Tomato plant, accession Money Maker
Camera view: tilt-top (135 deg); turntable rotation: 150 degrees
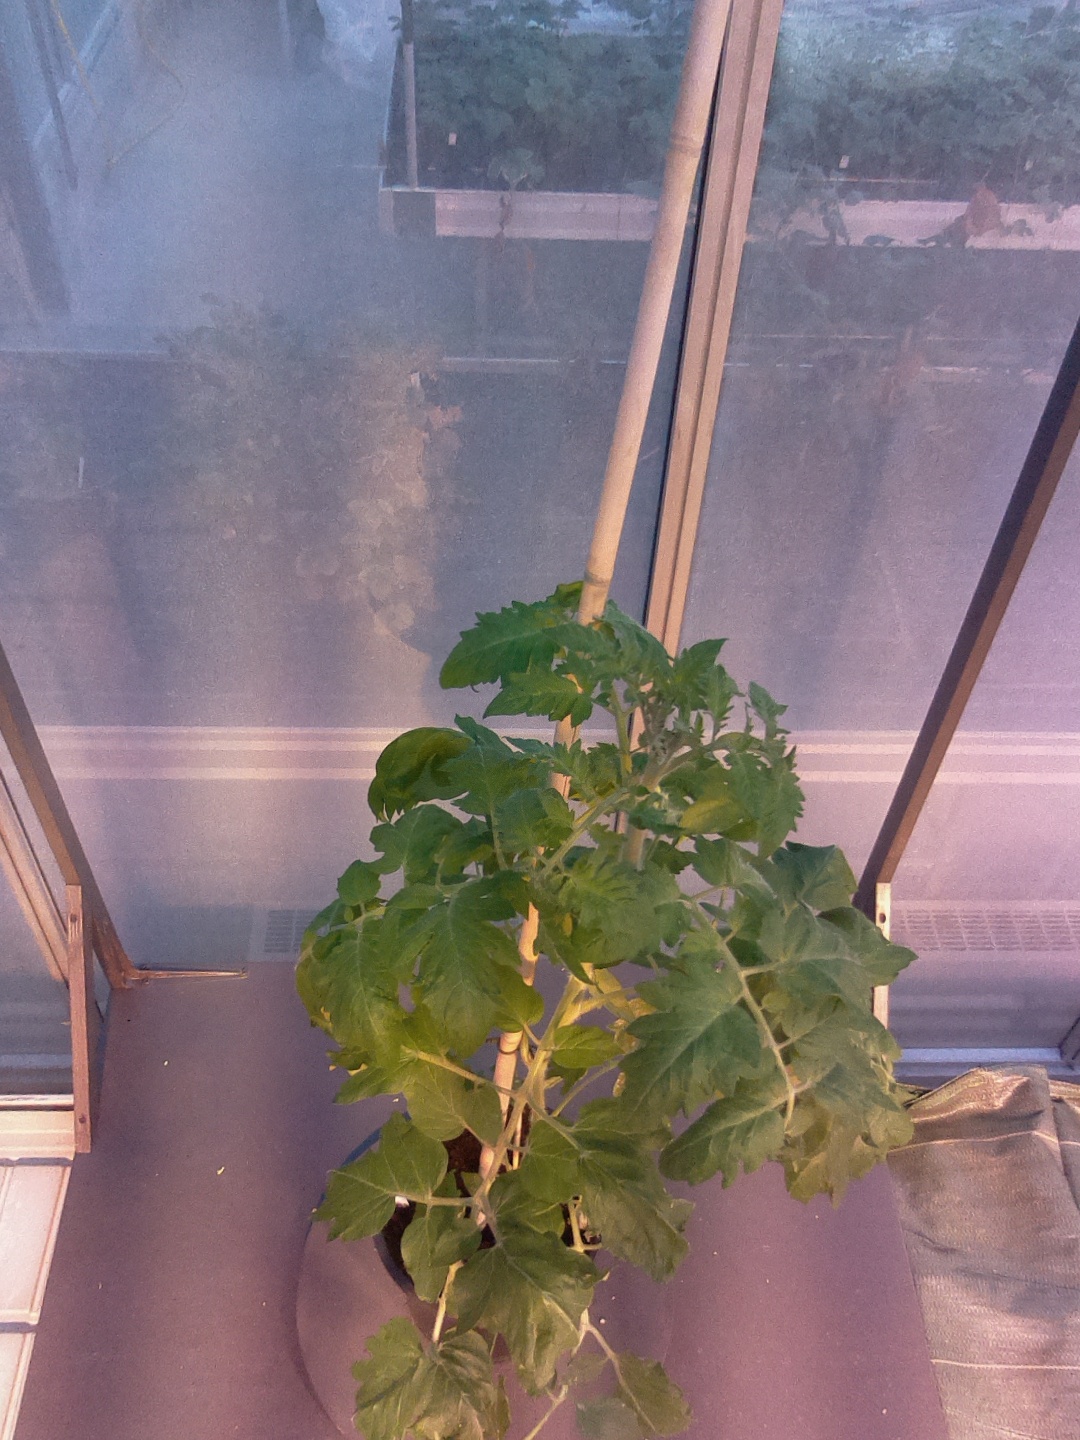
BBCH growth stage 61: 10%-20% of flowers open